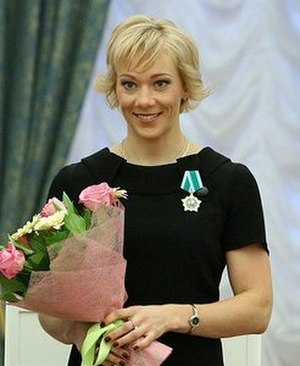
Olga Zajtseva / Galleri
Olga Aleksejevna Zajtseva-Augustin er en russisk skiskytte og olympisk mester. Blandt kolleger bærer hun kælenavnet Zajka.